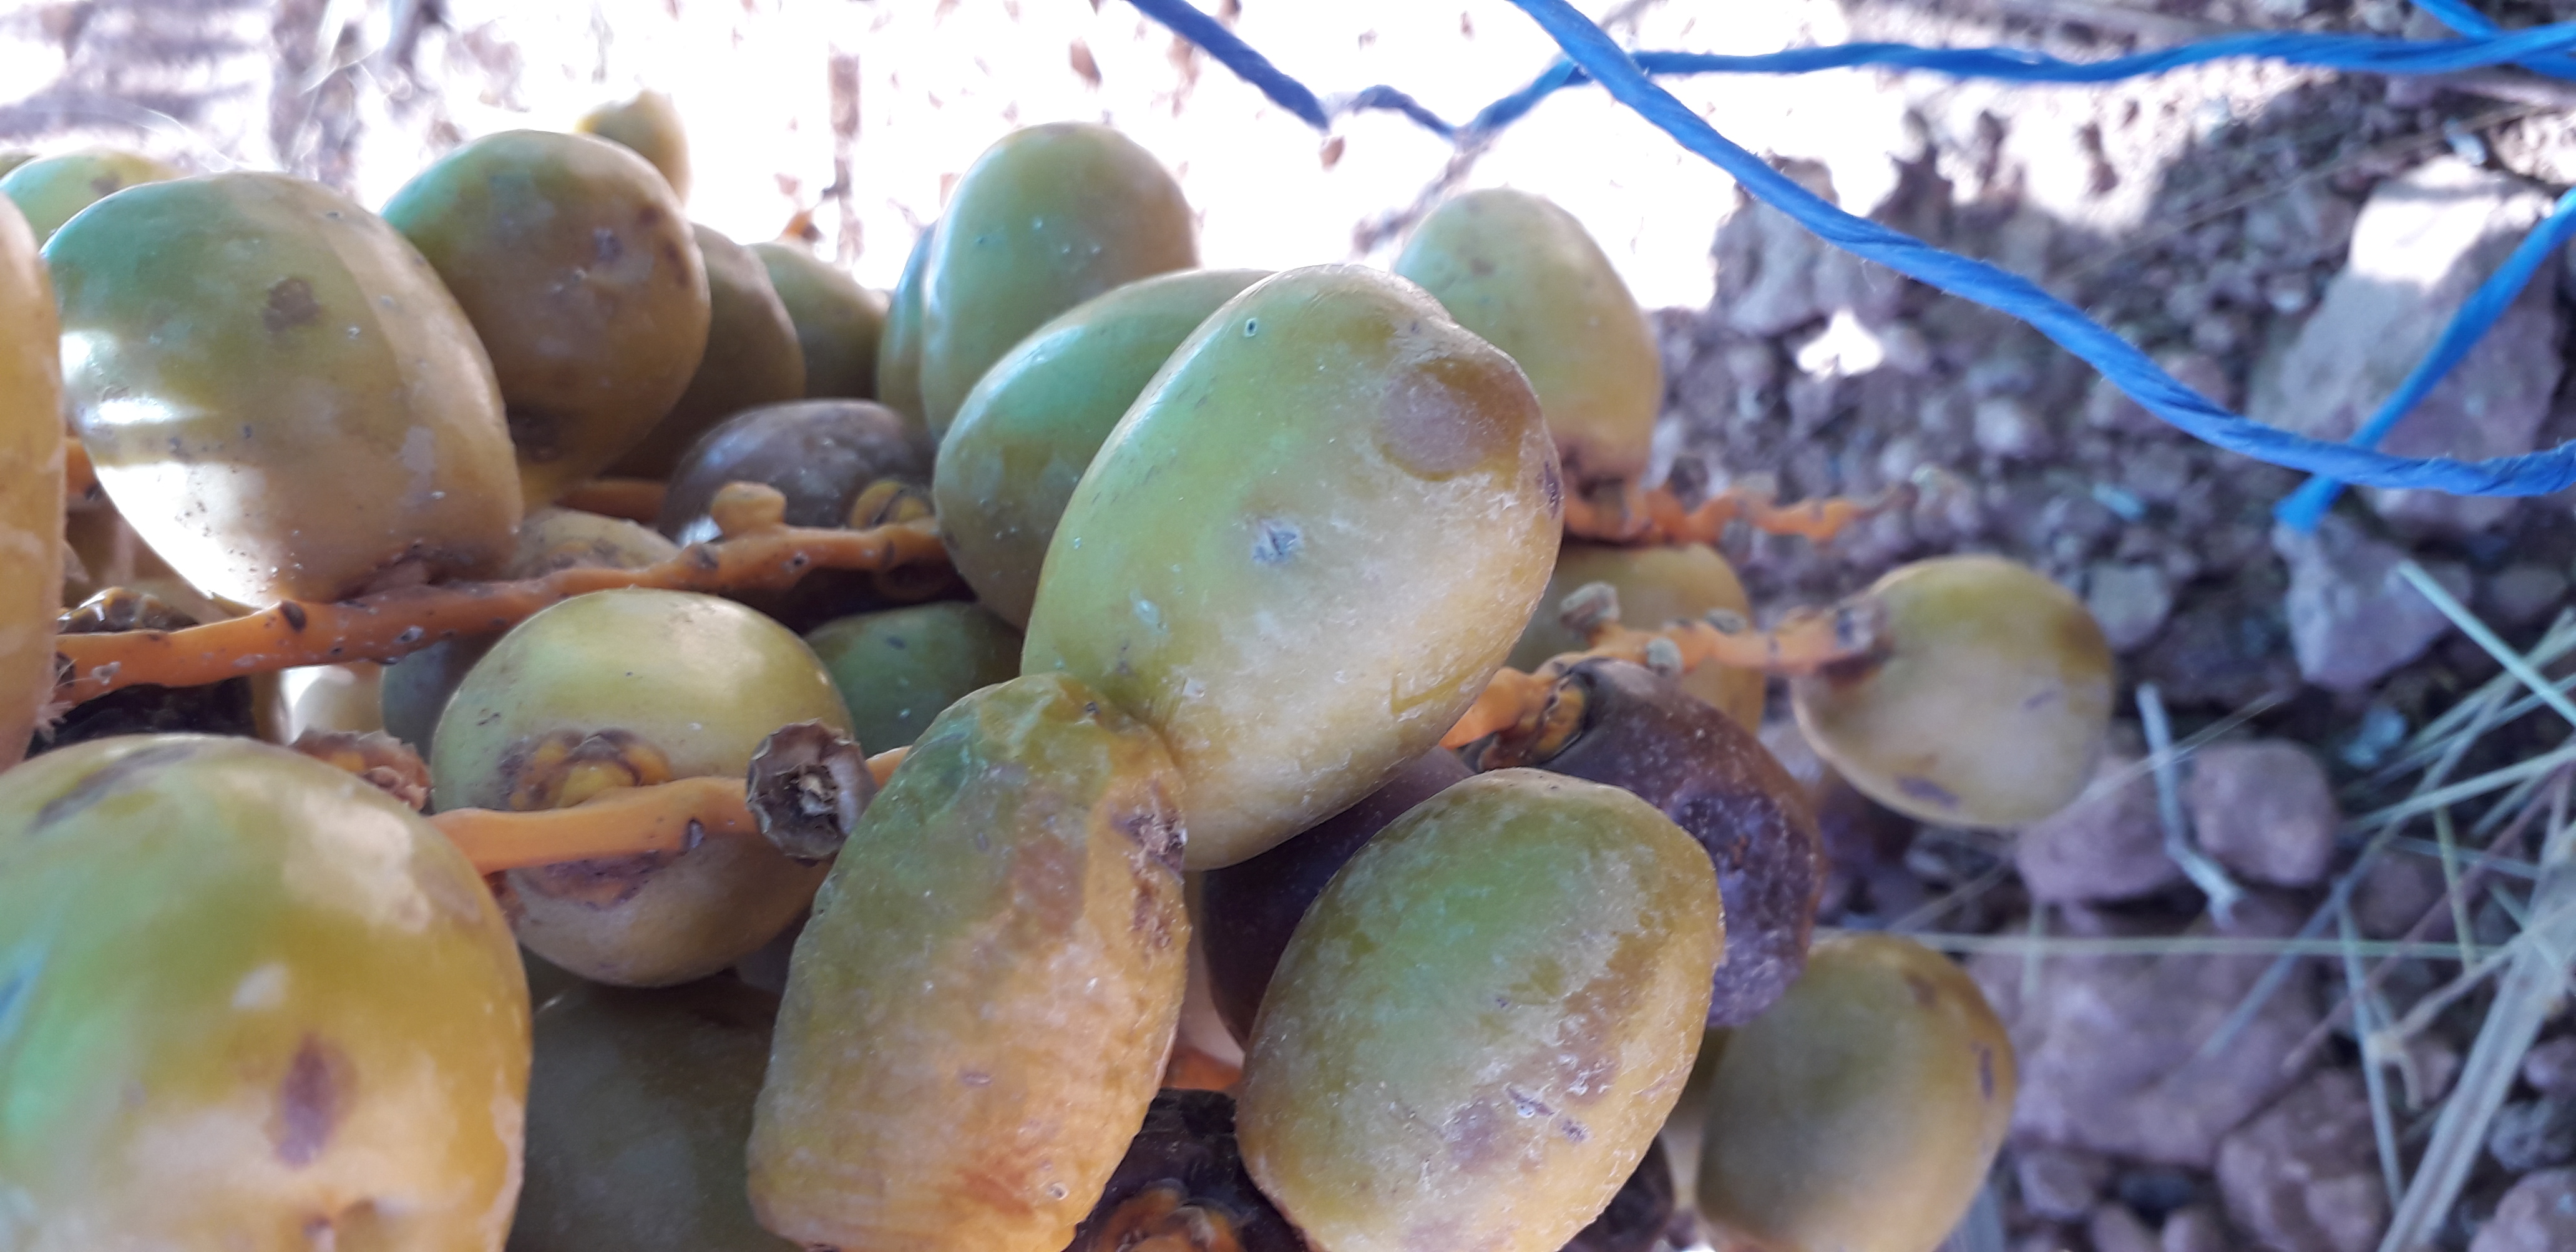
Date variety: Boufagous